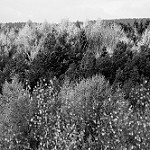
Label: B & W